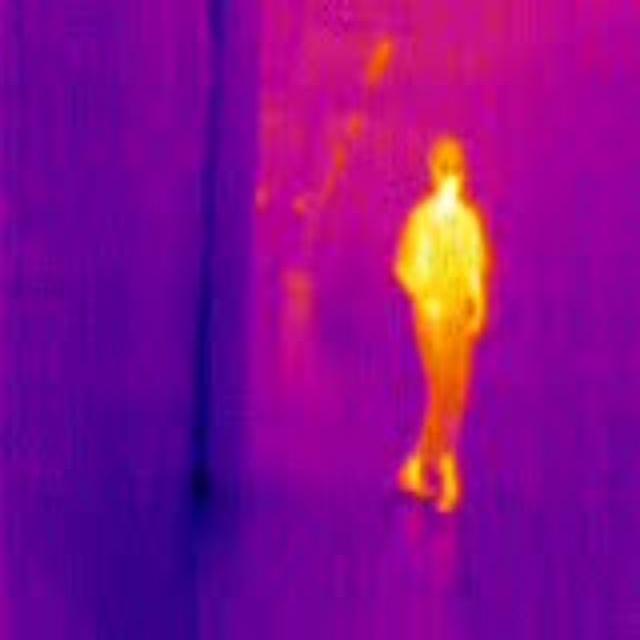
Detected objects:
label: person